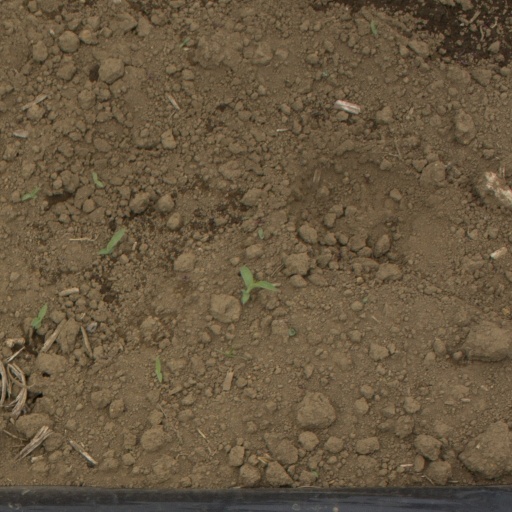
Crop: Jerusalem artichoke